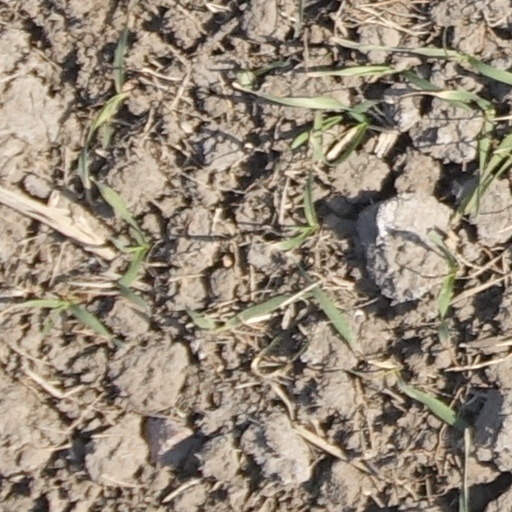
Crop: wheat